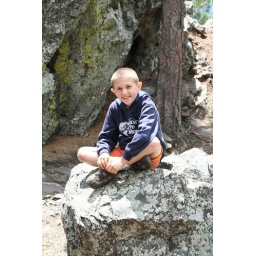
A very friendly bear hanging out on a rock near one of those tunnels.